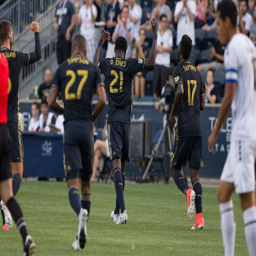
person celebrates his goal against football team during the first half .